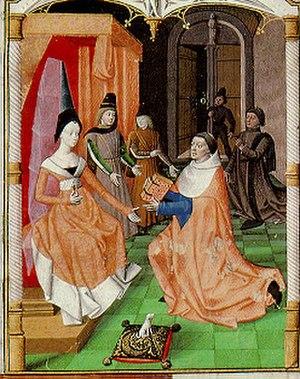
Cet article présente, par ordre chronologique de naissance, les principales personnalités féminines ayant appartenu à la Maison de Savoie, par naissance ou par mariage.